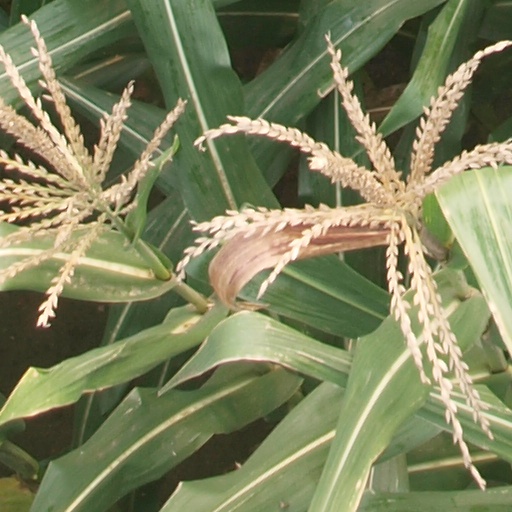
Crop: maize; corn